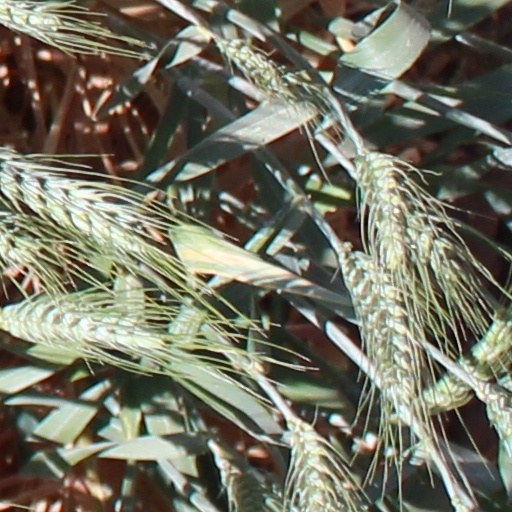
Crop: wheat